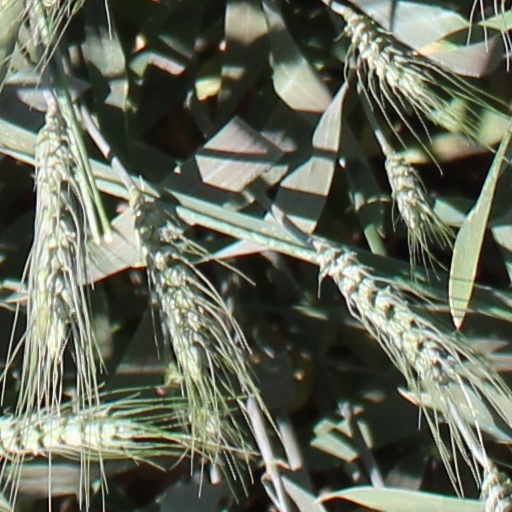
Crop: wheat